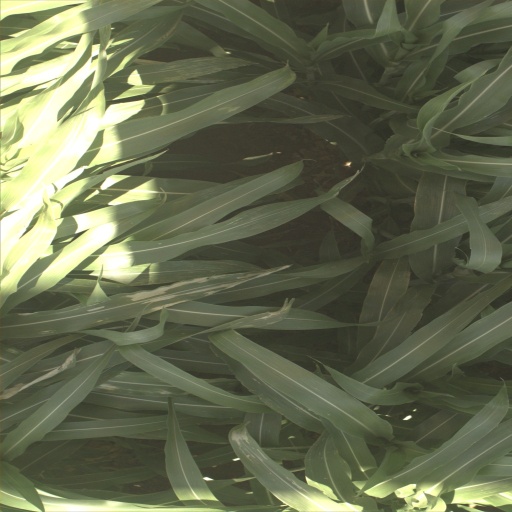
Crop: sorghum